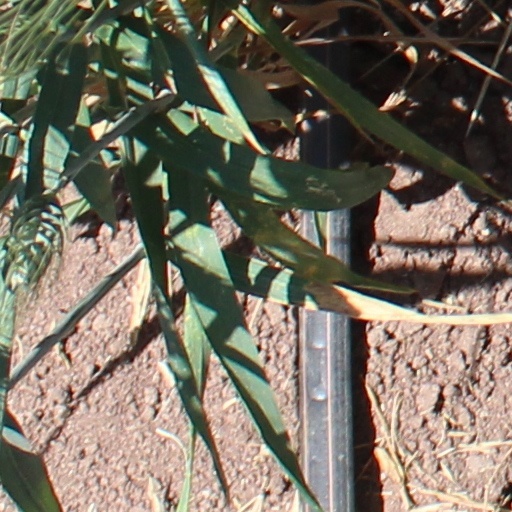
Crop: wheat